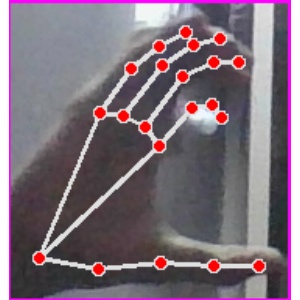
अक्षर: ऋ